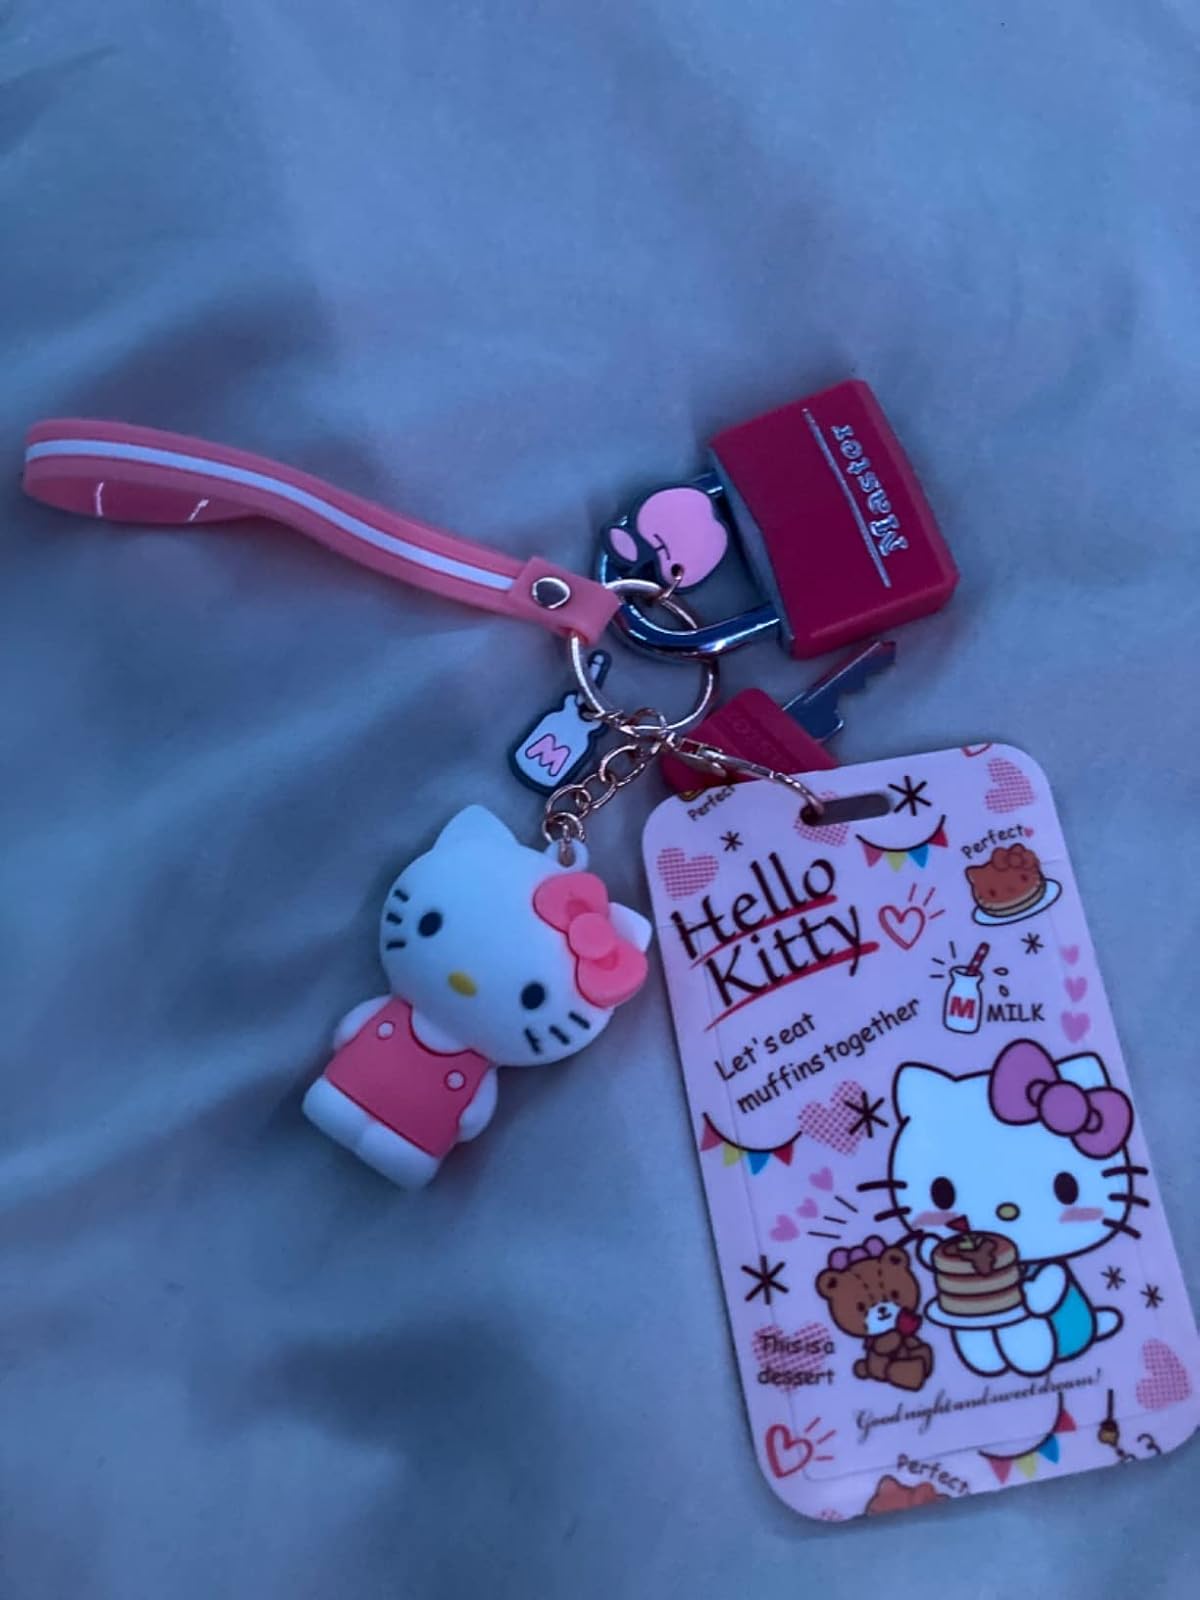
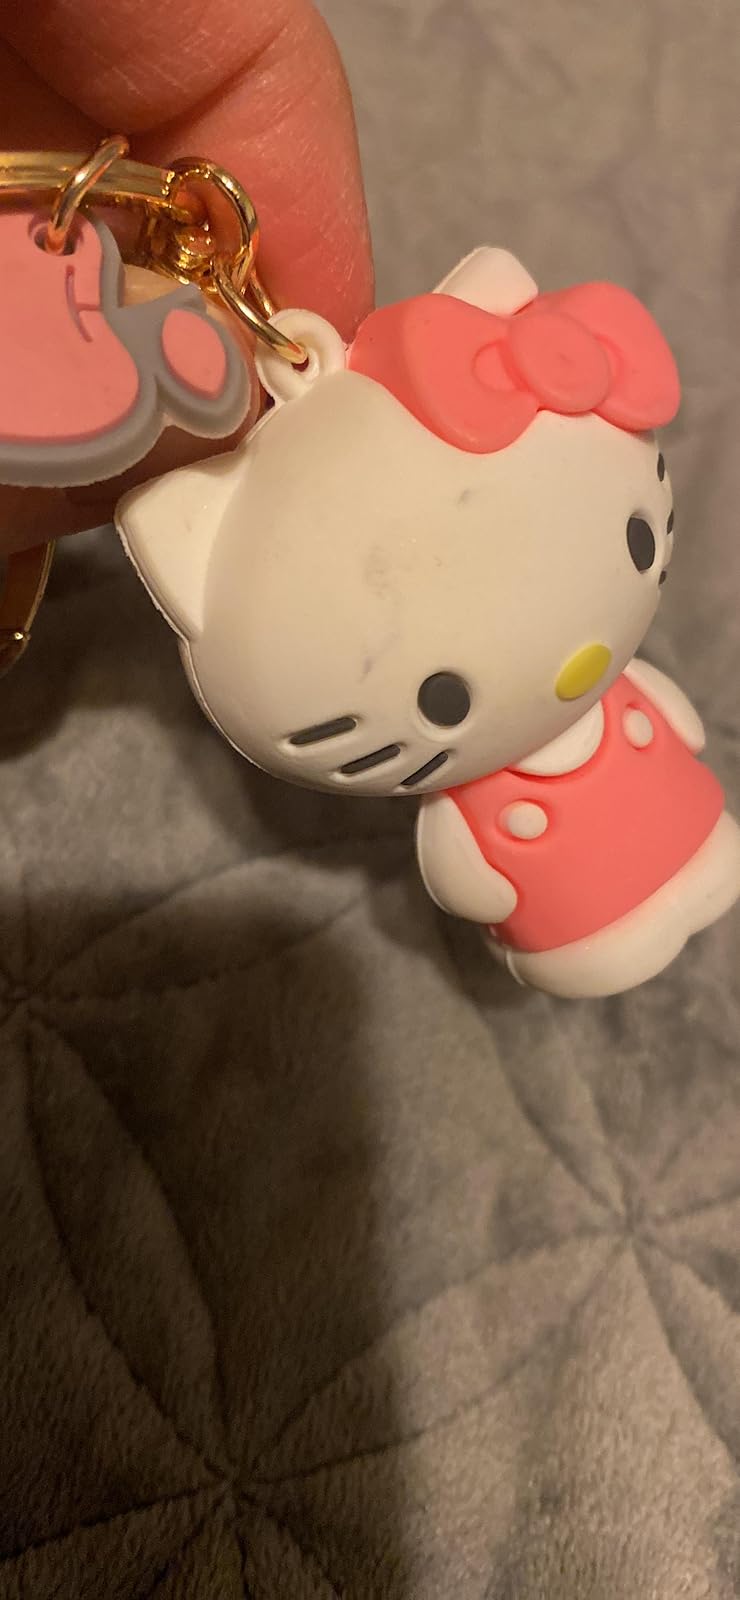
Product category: accessories_keychain
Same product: yes